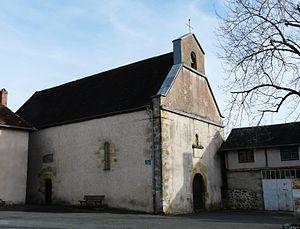
L'église Notre-Dame de l'Assomption, Savignac-Lédrier, Dordogne, France
Savignac-Lédrier est une commune française située dans le département de la Dordogne, en région Nouvelle-Aquitaine.